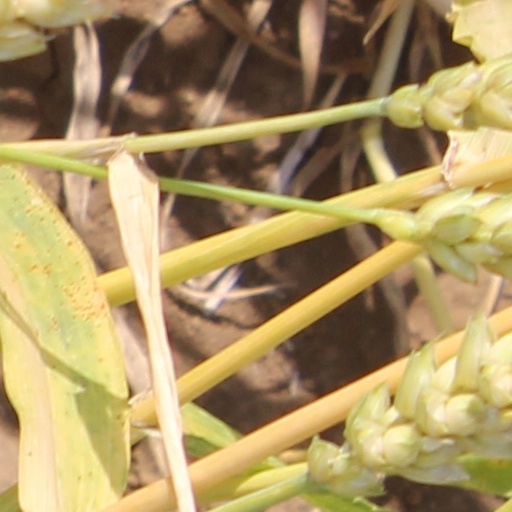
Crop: wheat